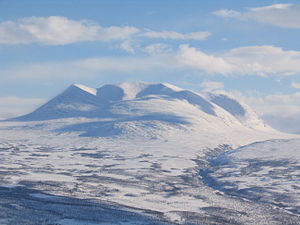
Nationalparker i Sverige / Nationalparker
Der er 30 nationalparker i Sverige. Sverige var i 1909 det første land i Europa, som indførte nationalparker.